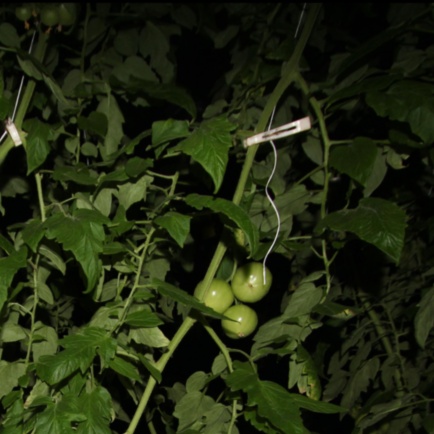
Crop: tomato